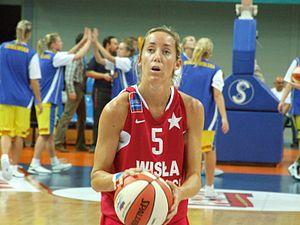
Marta Fernández, née le 21 décembre 1981 à Barcelone, est une joueuse espagnole de basket-ball, évoluant au poste d'arrière. Elle est la grande sœur de Rudy Fernández, également international espagnol de basket-ball.